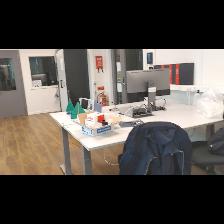
Label: NonHuman